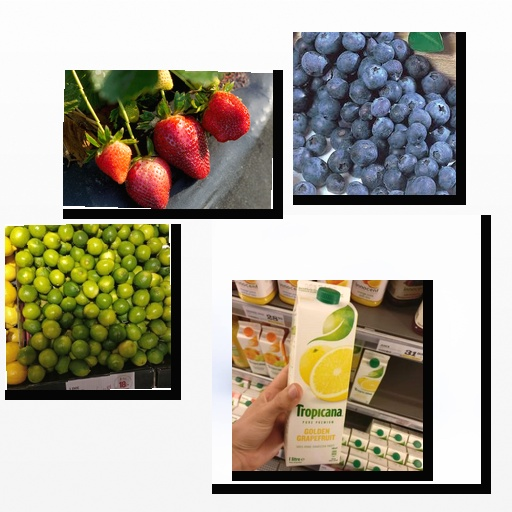
Food items: blueberry, lime, golden_grapefruit_juice, strawberry, fig